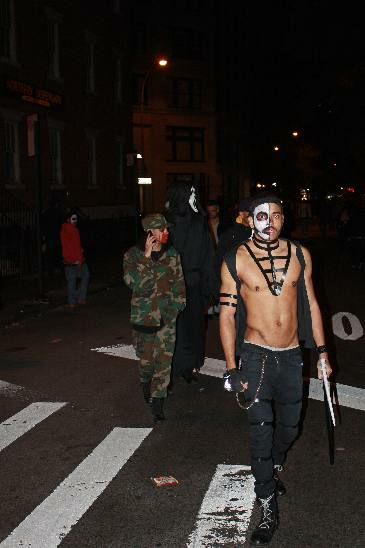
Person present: Yes